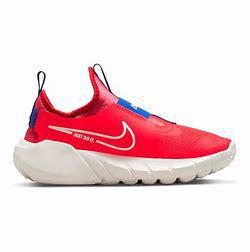
Brand: Nike
Model: Flex Runner 2